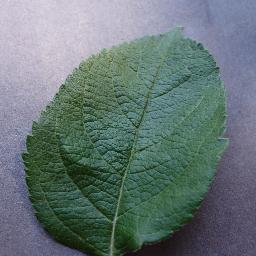
Label: Apple___healthy